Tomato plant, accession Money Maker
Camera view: tilt-top (135 deg); turntable rotation: 150 degrees
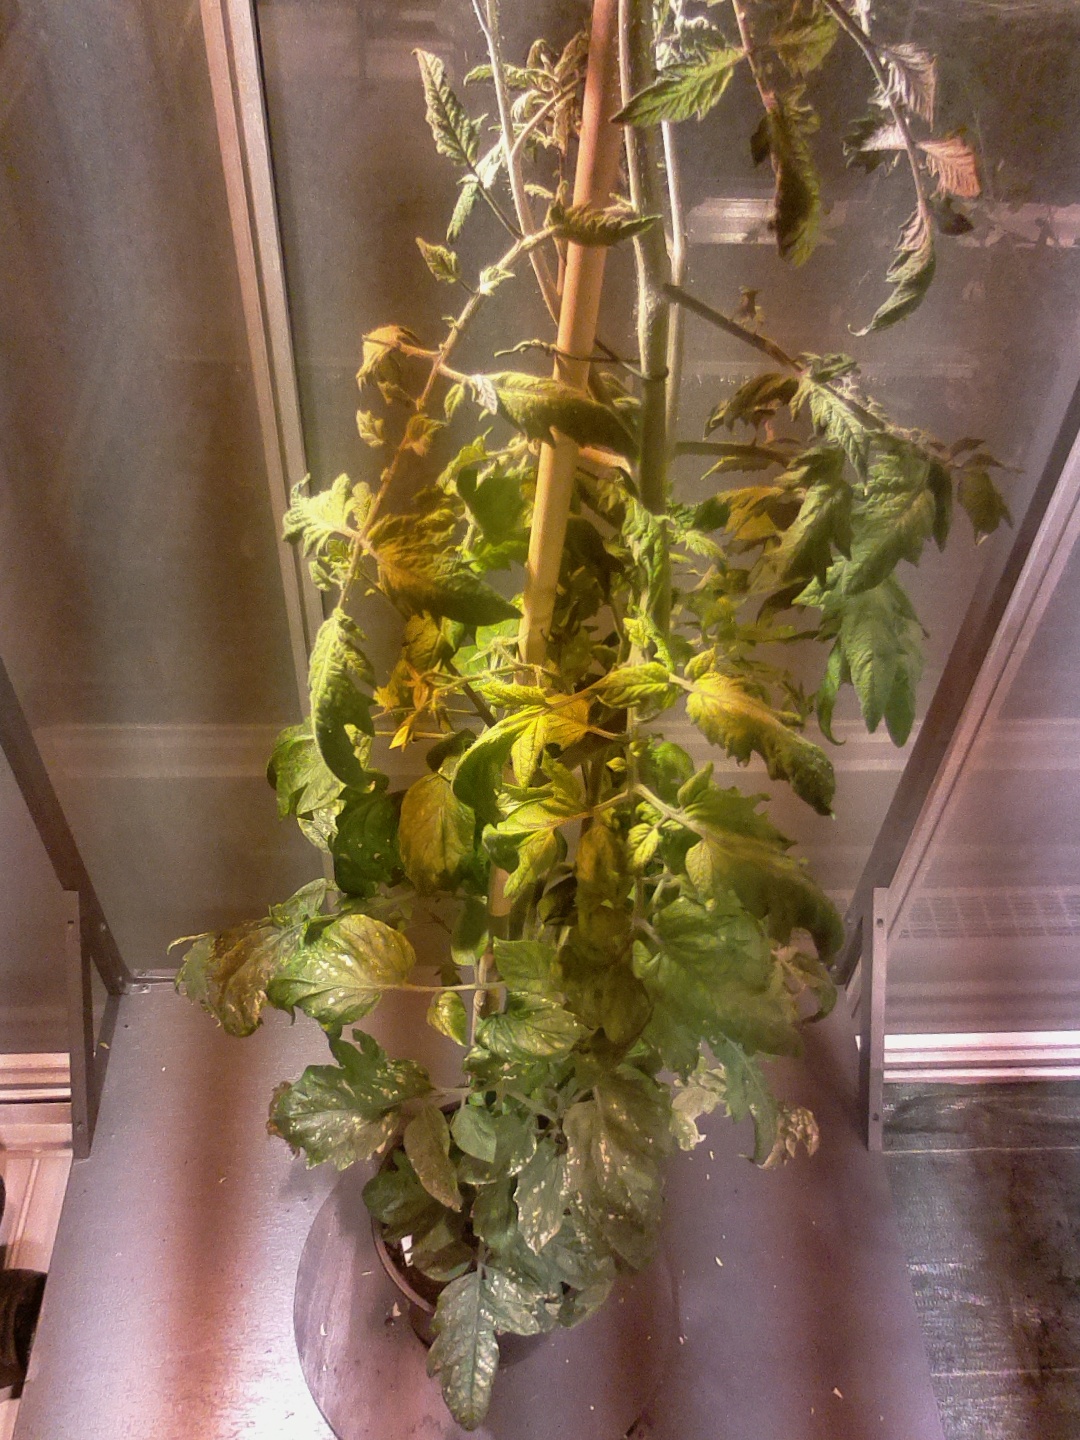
BBCH growth stage 72: 20%-30% of final fruit size